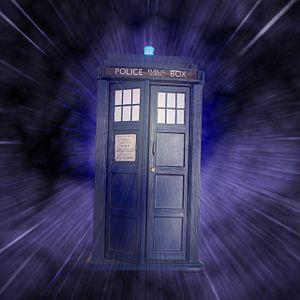
Le TARDIS est une machine à voyager dans l'espace et le temps de la série britannique de science-fiction Doctor Who. Son nom est l'acronyme de Time And Relative Dimension In Space. Son code de fabrication est Type 40 Mark II ; Pour les Seigneurs du Temps, c'est une capsule temporelle complètement obsolète, d'où le running gag dans la série à ce sujet.